Lithuanian Soviet Socialist Republic

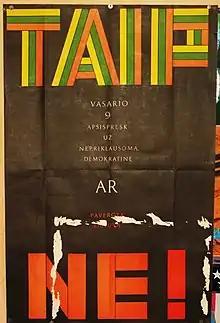
Referendum poster from 1990: "Taip" (Yes) stands for an independent and democratic Lithuania, while "Ne" (No) stands for an enslaved Lithuania.

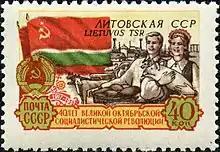
Lithuanian SSR postage stamp, showing workers of a kolkhoz

Lithuania declared the sovereignty of its territory on 18 May 1989 and declared independence from the Soviet Union on 11 March 1990 under its pre-1940 name, the Republic of Lithuania. Lithuania was the first Baltic state to assert state continuity, and the first Soviet Republic to declare full independence from the Union (though Estonia was the first Soviet Republic to assert its national sovereignty and the supremacy of its national laws over the laws of the Soviet Union). All of the Soviet Union's claims on Lithuania were repudiated as Lithuania declared the restitution of its independence. The Soviet Union claimed that this declaration was illegal, as Lithuania had to follow the process of secession mandated in the Soviet Constitution if it wanted to leave.